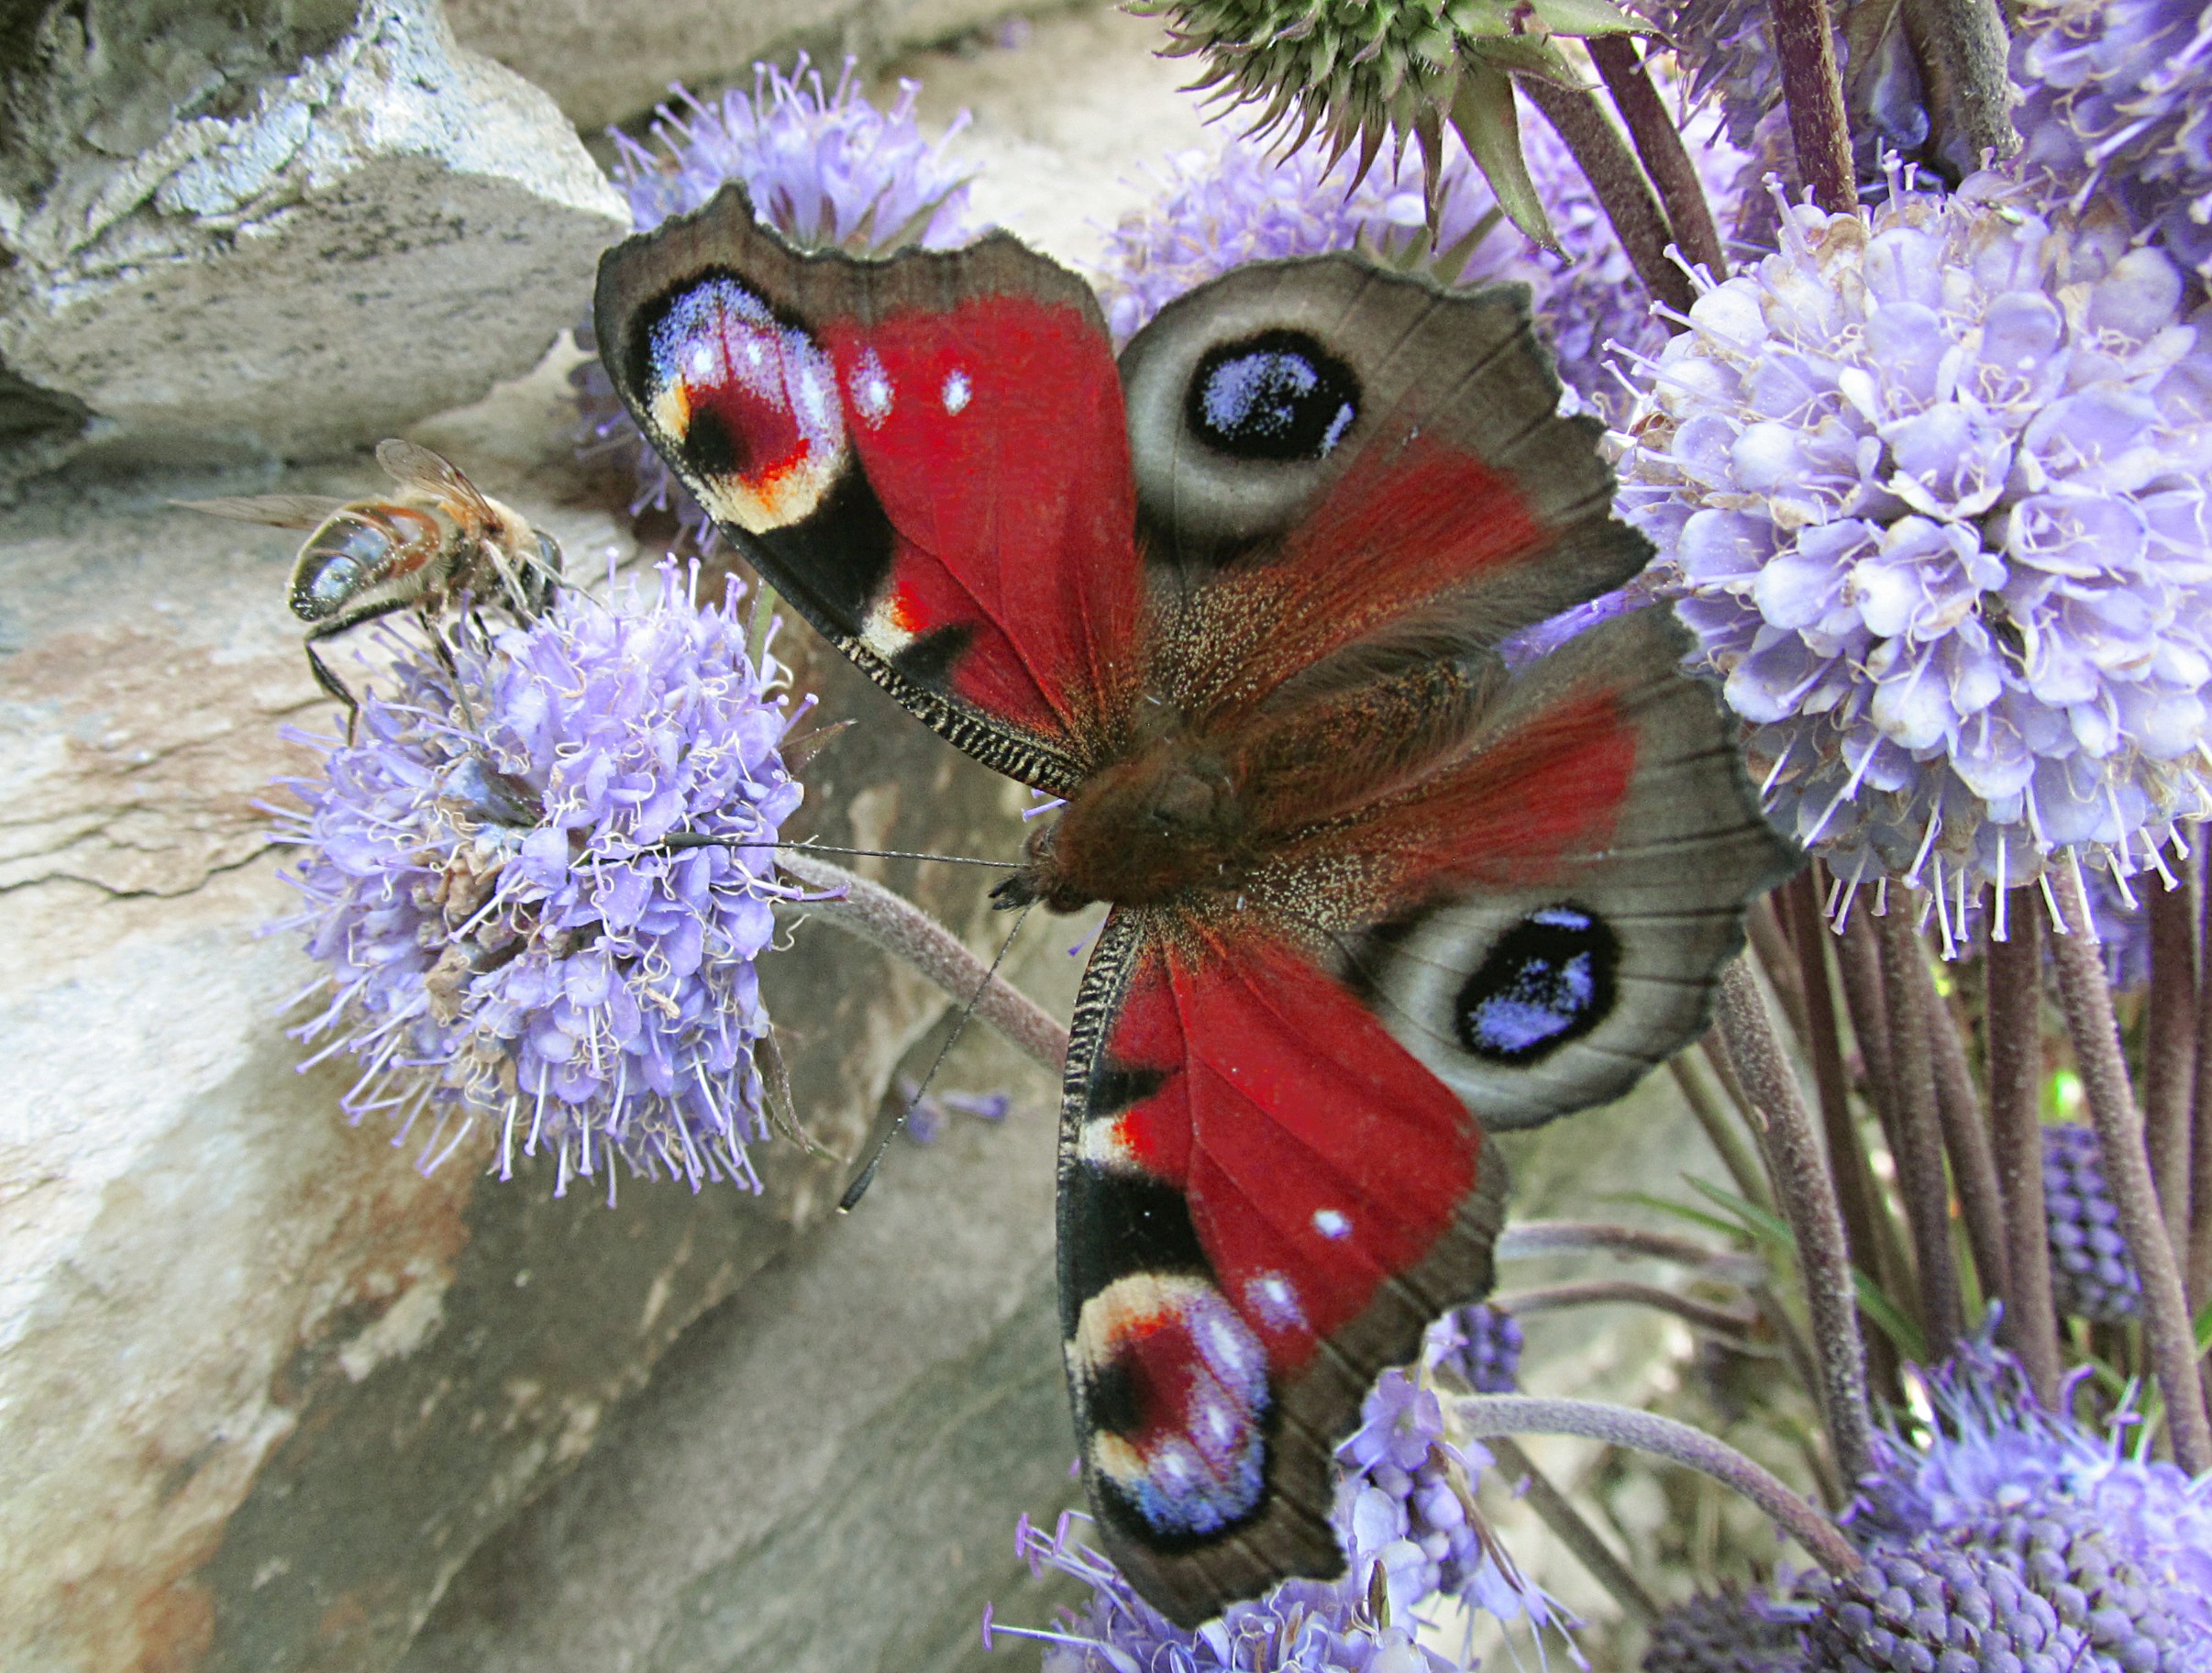
nature, flower, insect, butterfly, flora, fauna, invertebrate, butterflies, macro photography, aglais io, pollinator, moths and butterflies